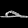
Label: Sandal